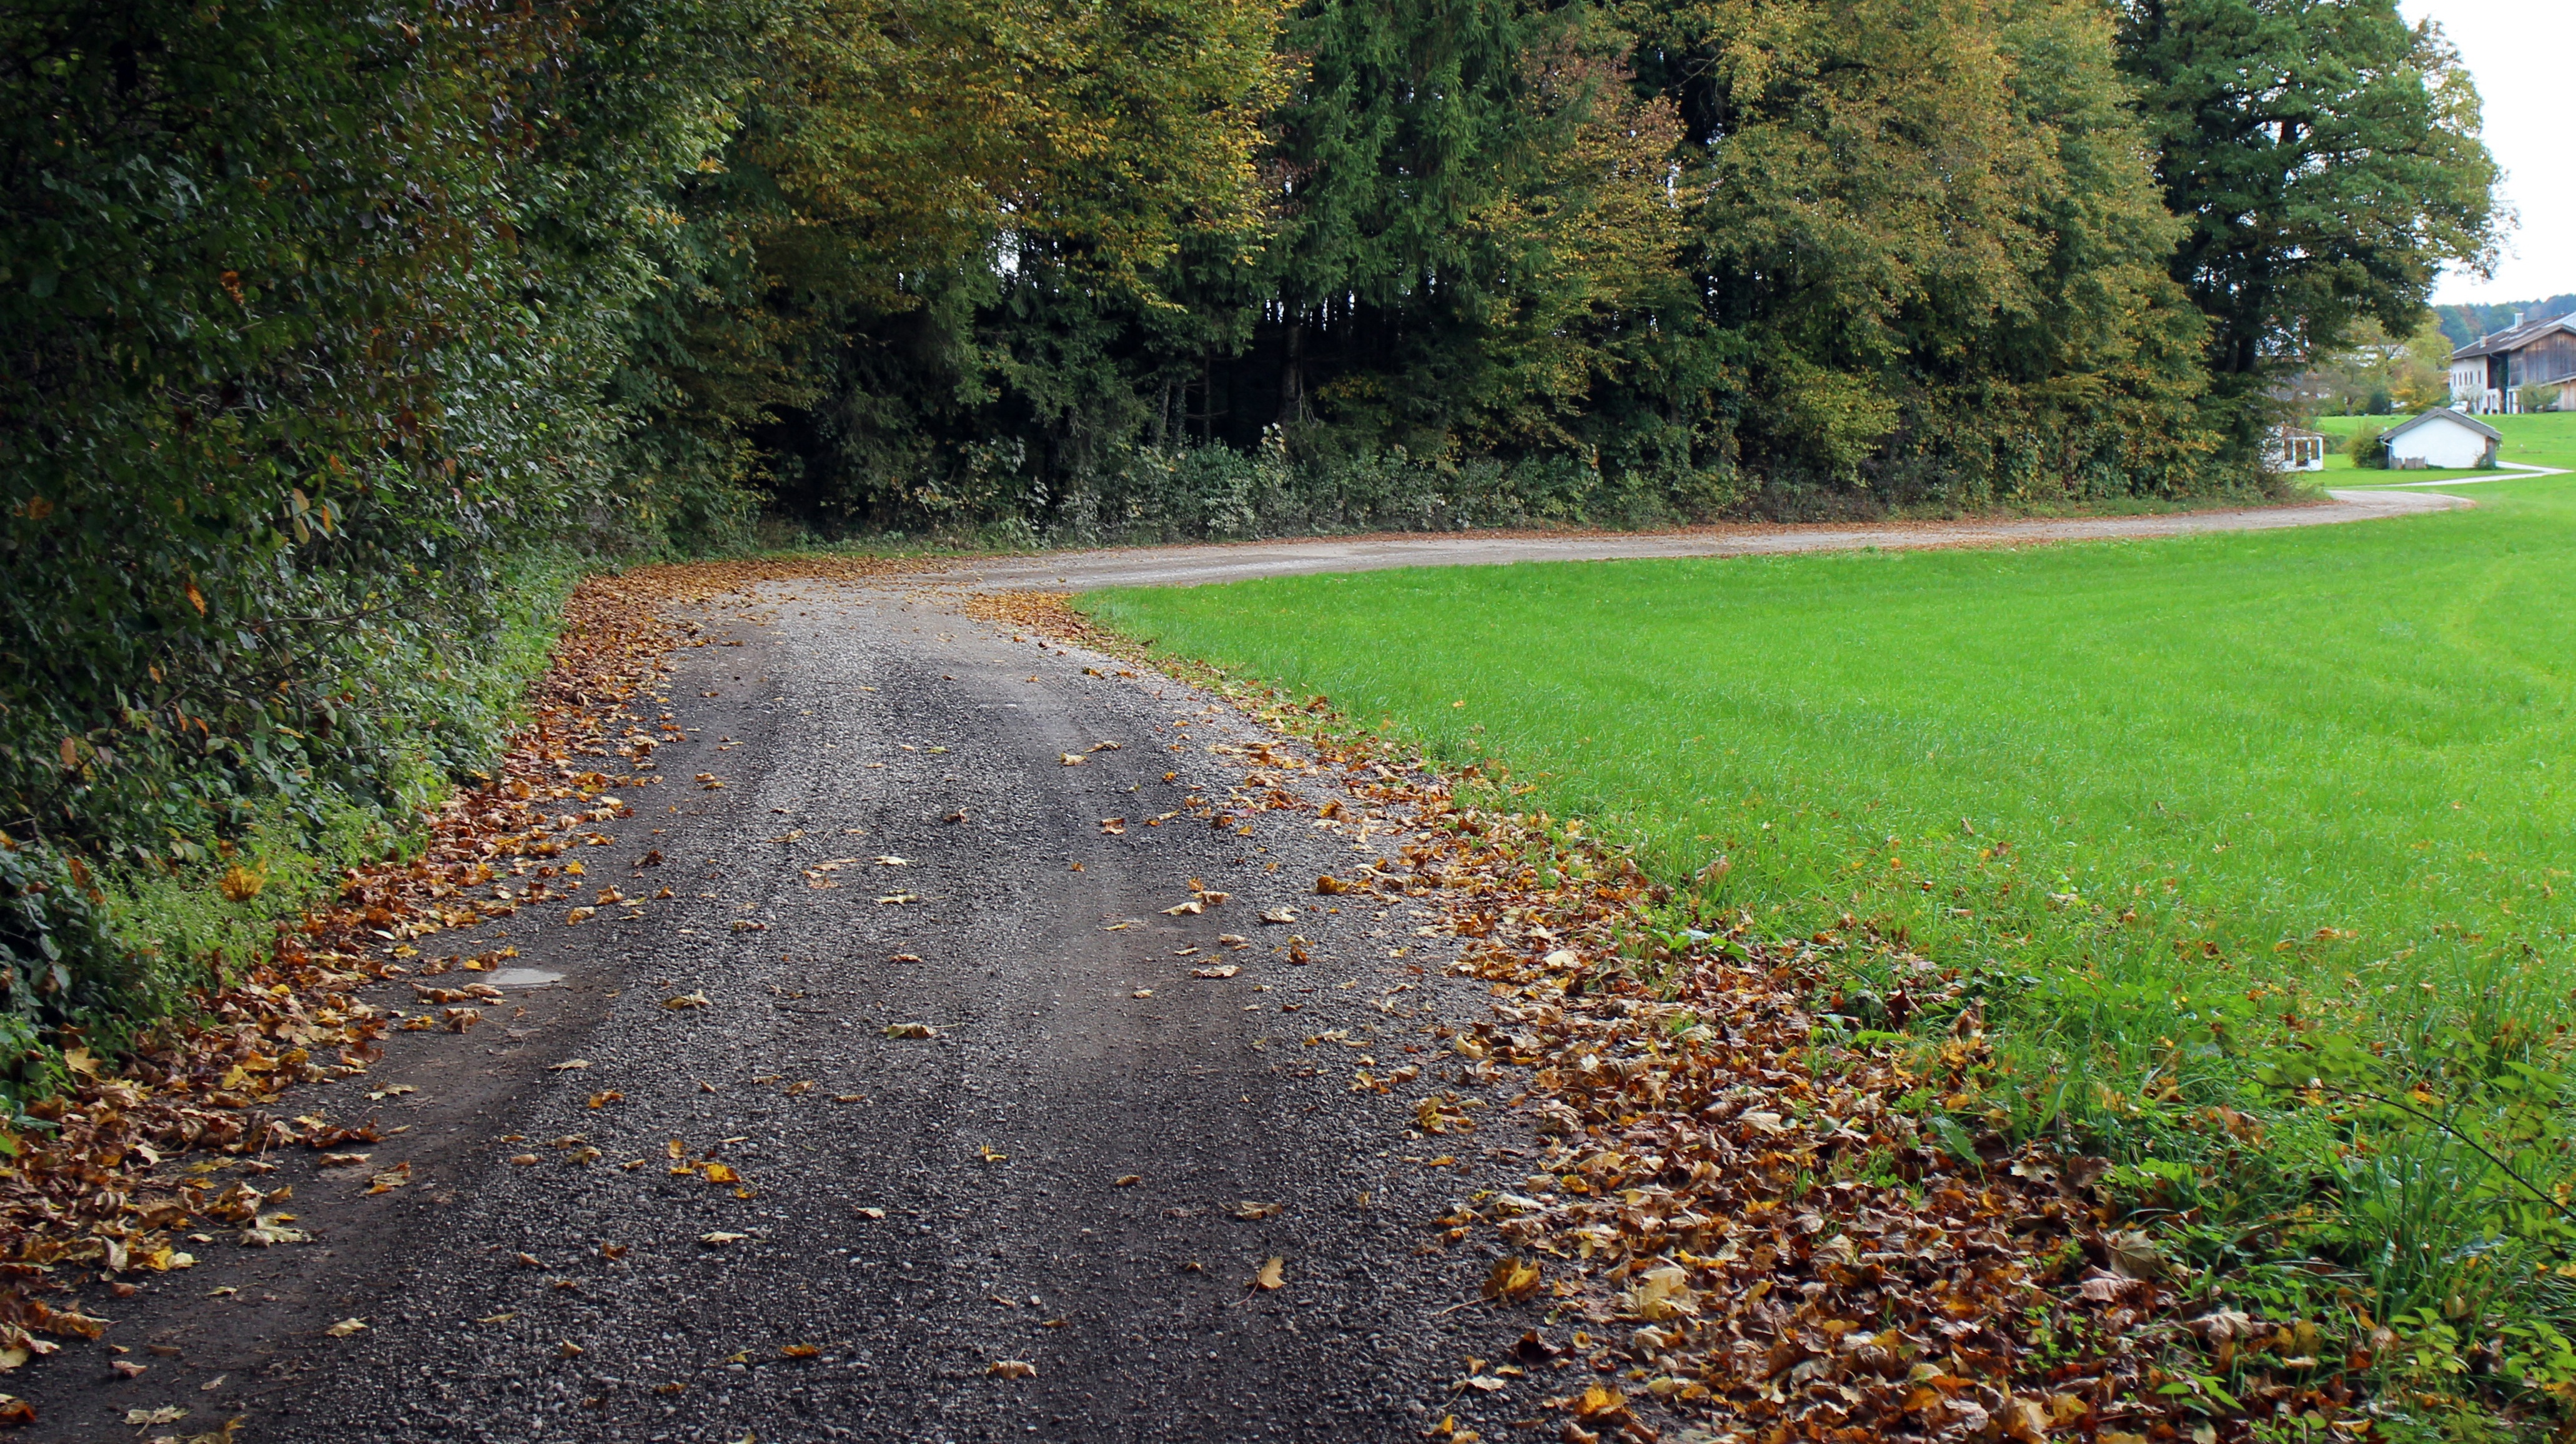
tree, nature, forest, grass, plant, road, trail, field, lawn, meadow, leaf, asphalt, green, autumn, soil, lane, season, infrastructure, woodland, away, rural area, dirt track, road surface, commercial way, woody plant